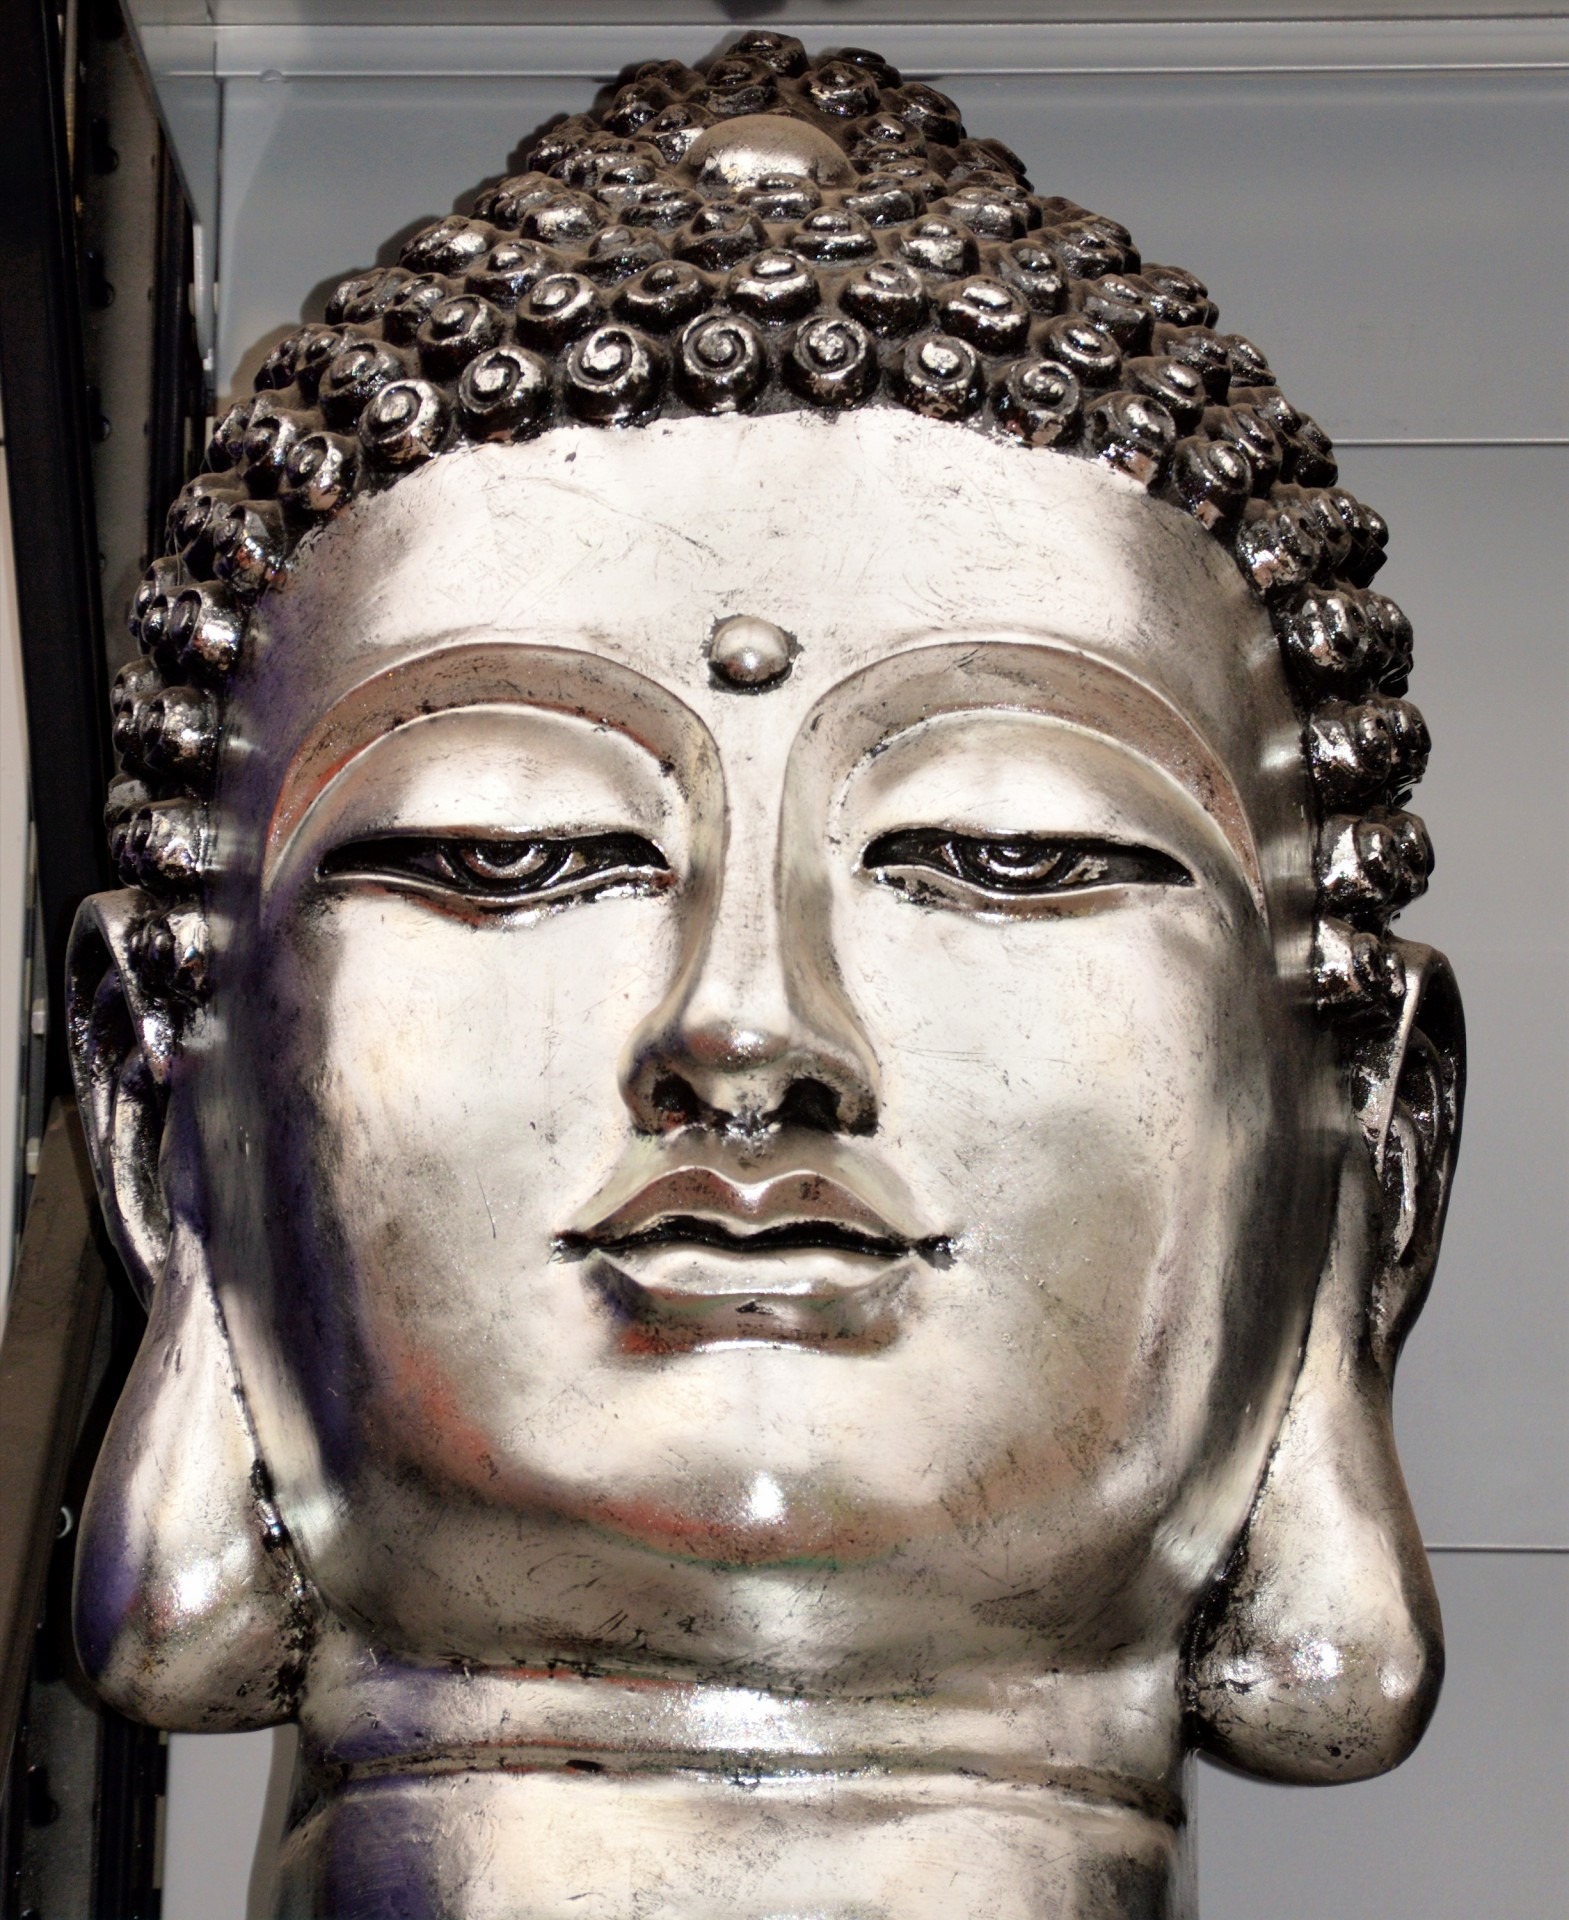
creative, woman, monument, statue, decoration, peace, asia, metal work, zen, artwork, spiritual, sculpture, religious, art, meditation, design, temple, head, carving, god, spirituality, gautama buddha, ancient history